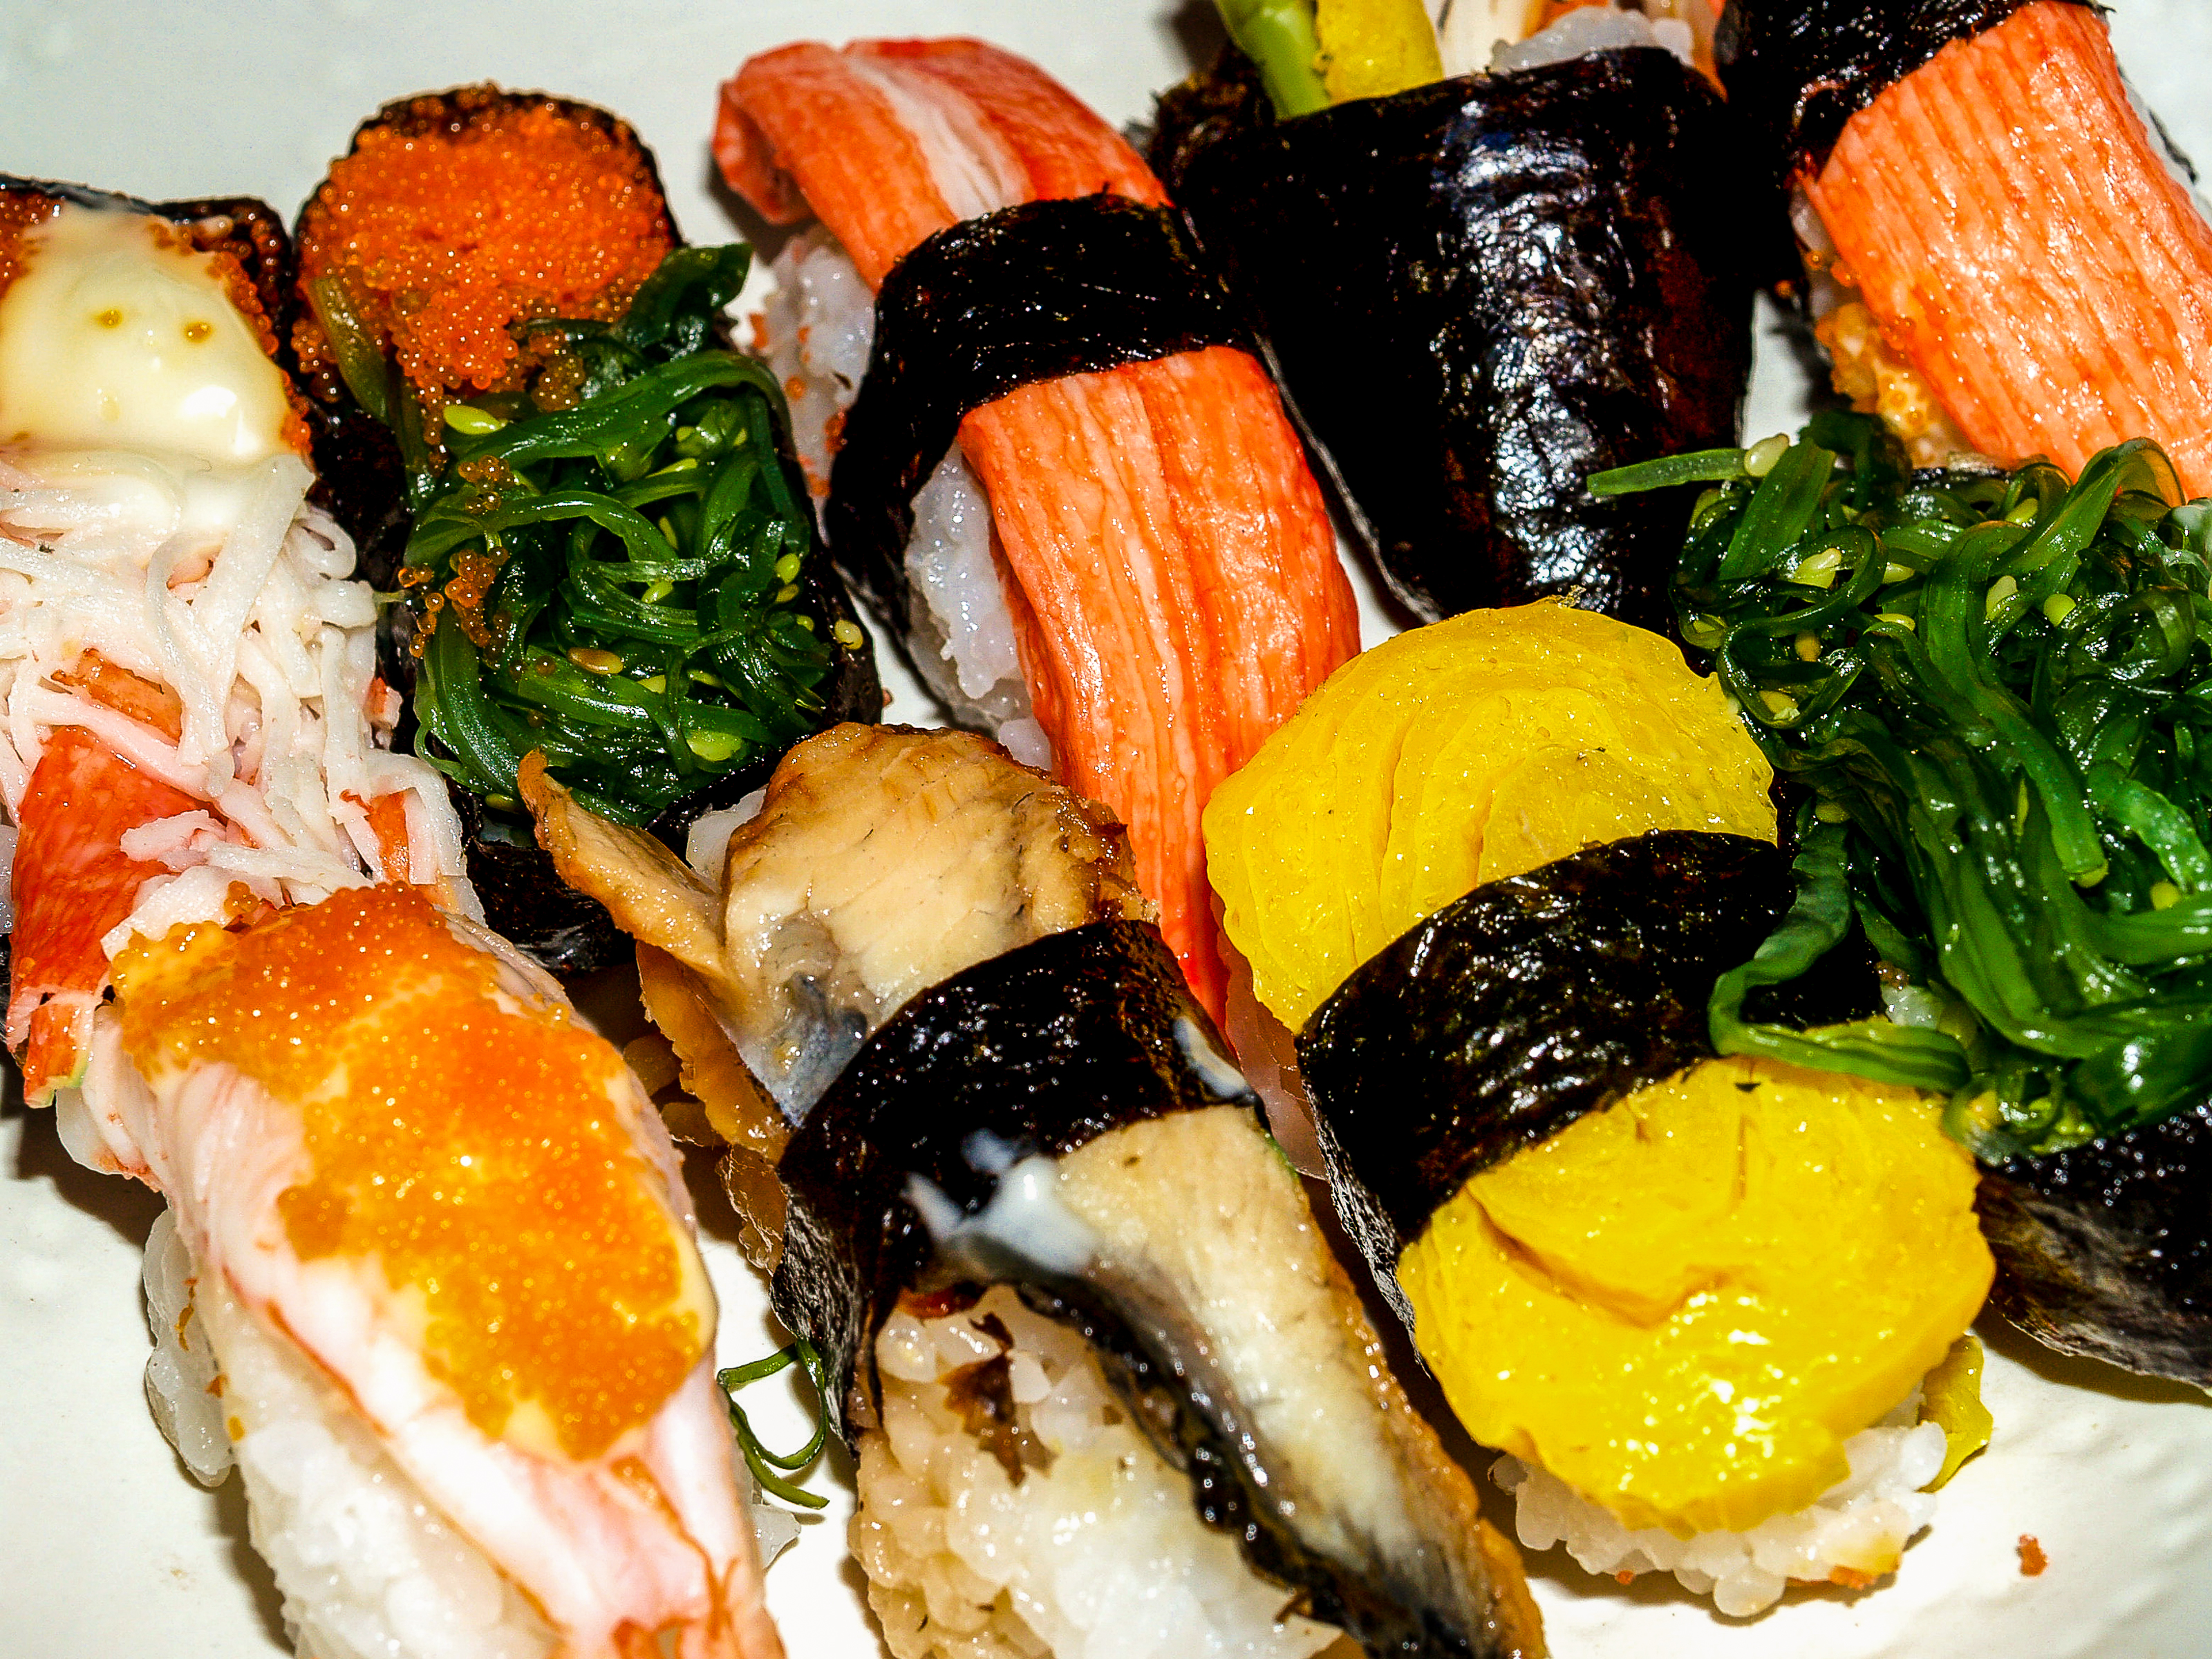
food, japanese, rice, fish, sushi, traditional, meal, salmon, asia, roll, raw, asian, restaurant, japan, seafood, plate, healthy, cuisine, dinner, lunch, diet, gourmet, sashimi, seaweed, delicious, background, tasty, culture, kitchen, eat, dish, gimbap, asian food, japanese cuisine, appetizer, comfort food, side dish, finger food, vegetable, garnish, korean food, hors d oeuvre